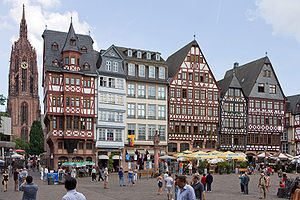
Originaltro rekonstruktion / Galleri
Originaltro rekonstruktion betegner den arkitektoniske praksis efter et kortere eller længere åremål at bygge så nøjagtige kopier som muligt af bygninger, der er fuldstændigt eller næsten fuldstændigt ødelagt gennem krig, naturkatastrofer, sammenstyrtninger eller – eventuelt politisk motiverede – nedrivninger. Originaltro rekonstruktion har været udbredt i mange europæiske lande siden begyndelsen af 1900-tallet og foretages sædvanligvis, hvis den pågældende bygning har været central og identitetsskabende for stedet. Fremgangsmåden kræver et stort kendskab til den ødelagte bygning.